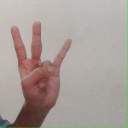
अक्षर: क्ष